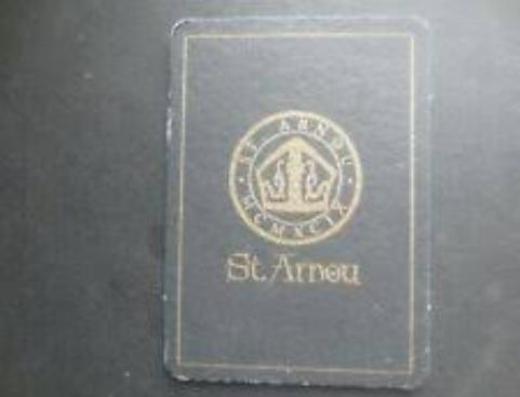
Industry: Food